Chestnut

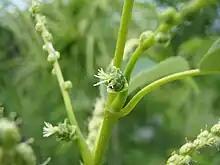
Female chestnut flowers

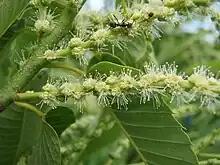
Male chestnut flowers

The name "chestnut" is derived from an earlier English term "chesten nut", which descends from the Old French word "chastain" (Modern French, "châtaigne"). The French word in turn derives from Latin "Castanea" (also the scientific name of the tree), which traces to the Ancient Greek word κάστανον (sweet chestnut). A possible source of the Greek word is the ancient town of Casthanaea in Magnesia. Its location is at the modern village of Keramidi. The town probably took its name, though, from the trees growing around it. In the Mediterranean climate zone, chestnut trees are rarer in Greece because the chalky soil is not conducive to the tree's growth. Kastania is located on one of the relatively few sedimentary or siliceous outcrops. They grow so abundantly there that their presence would have determined the place's name. Still others take the name as coming from the Greek name of "Sardis glans" (Sardis acorn) – Sardis being the capital of Lydia, Asia Minor, from where the fruit had spread.